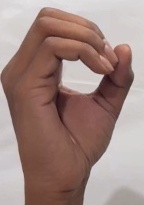
ASL sign: O